Kana Nishino

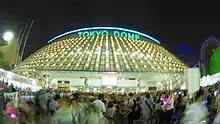
A Kana Nishino concert at Tokyo Dome in 2017

After the long chart run of her single "Darling," she released another country music-themed single on April 29, 2015, called "Moshimo Unmei no Hito ga Iru no Nara." The single was certified Double Platinum by the RIAJ for being downloaded more than 500,000 times by June 2015. On September 9, 2015, Nishino released another country music-themed single called "Torisetsu," which was used as the theme song for the movie "Heroine Shikkaku". The song became a cultural phenomenon for its depiction of a maiden's heart, reaching No. 1 on iTunes and other music distribution sites. "Torisetsu" was certified million for selling one million downloads, becoming Nishino's final song to do so to date. On November 18, 2015, she simultaneously released two greatest hits albums, "Secret Collection ~RED~" and "Secret Collection ~GREEN~", which are compilations of B-side songs. The green version reached number 2 on the Oricon Albums Chart, while the red version placed number 3, selling almost 250,000 copies as a pair. A new song "No.1" was used as the theme song for the dorama "Okitegami Kyoko no Biboroku" and was certified Platinum for being downloaded more than 250,000 times. She was the best-selling female solo artist in Japan in 2015 with 303,365 copies sold.